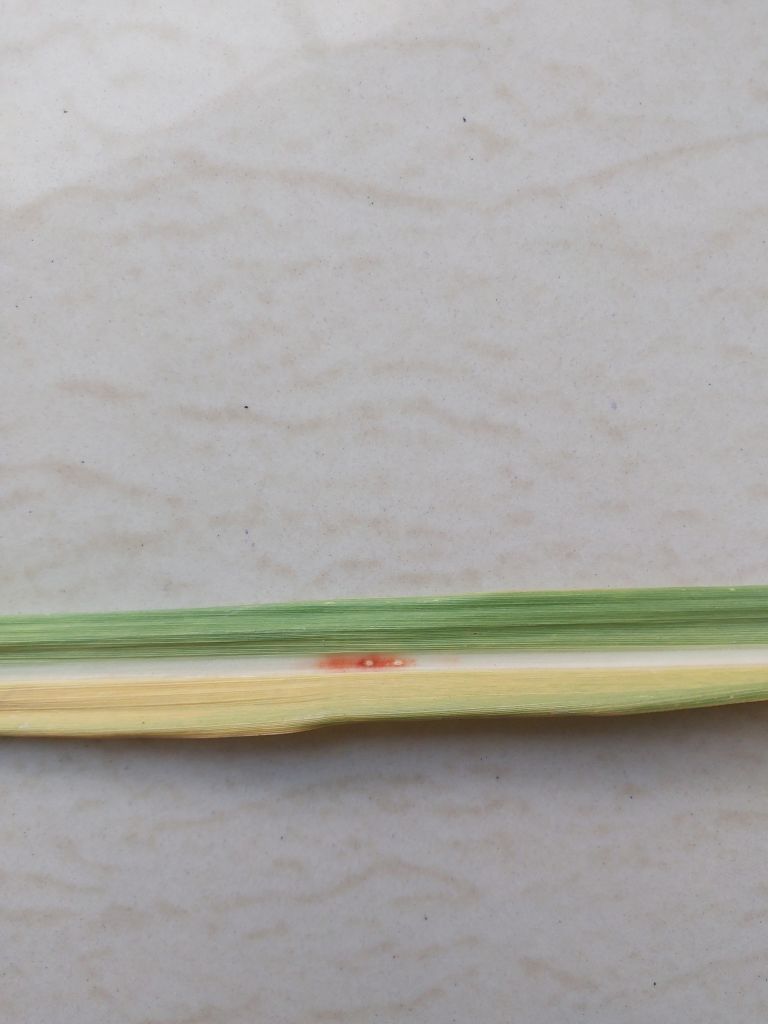
Label: Brown Spot